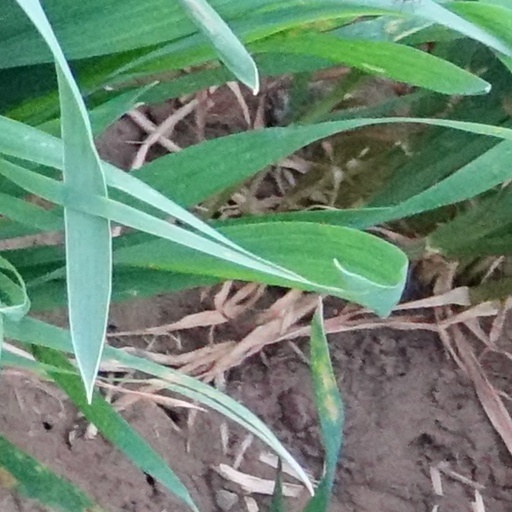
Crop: wheat